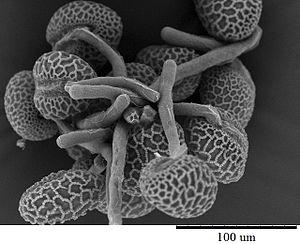
Les angiospermes sont le groupe de plantes vertes le plus répandu et ce succès évolutif est, en grande partie, dû à l'évolution de la couleur et de la morphologie chez les fleurs. Le pollen de la fleur mâle féconde le pistil de la fleur femelle de même espèce, et creuse un tube pollinique le long du pistil qui descend dans le carpelle où se trouvent les ovules. L'ovule fécondé donnera le fruit qui lui-même donnera une graine. Les graines germent ensuite pour donner une nouvelle plante.